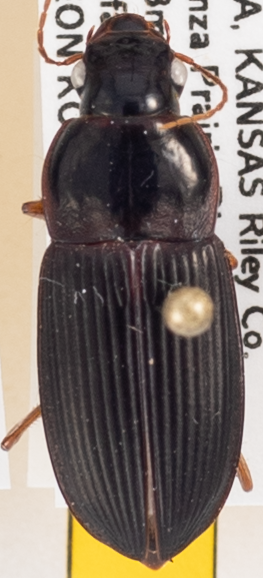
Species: Harpalus pensylvanicus
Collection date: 2020-08-26
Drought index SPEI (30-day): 0.244
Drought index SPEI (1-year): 0.77
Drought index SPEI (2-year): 2.09